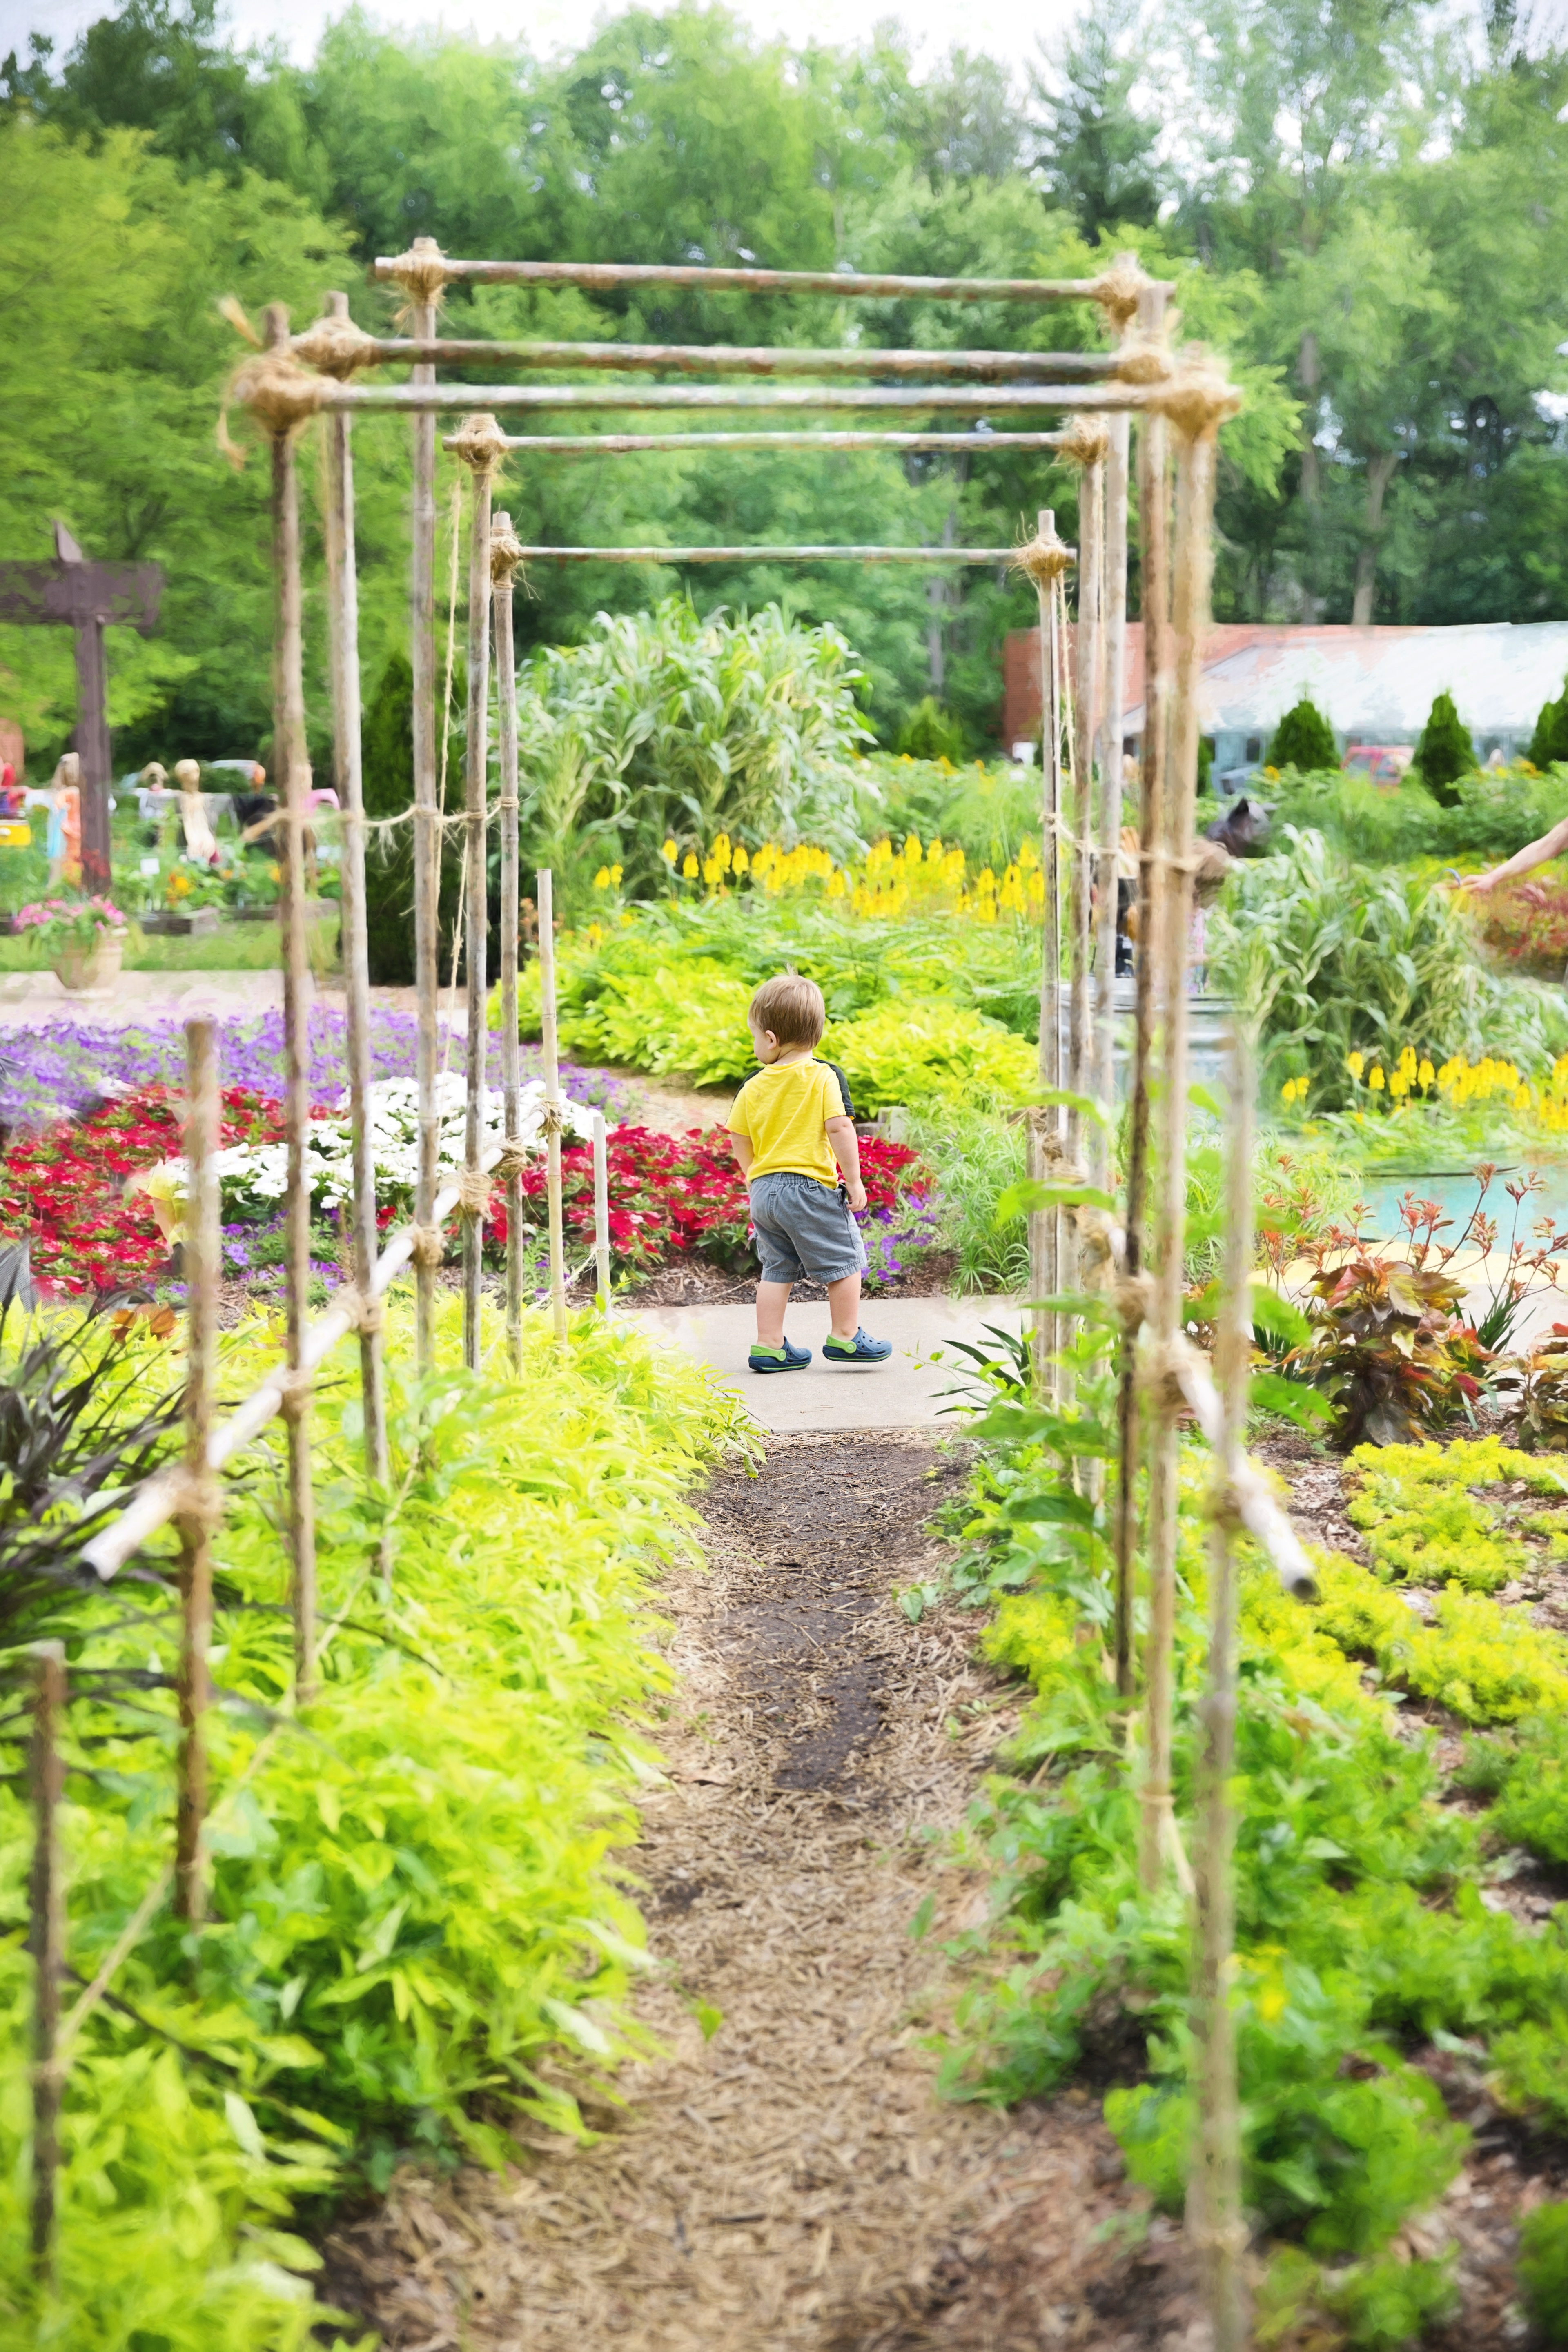
nature, outdoor, flower, summer, green, produce, backyard, patio, botany, agriculture, garden, gardening, arbor, yard, pergola, garden design, outdoor structure